Music of the Isle of Man

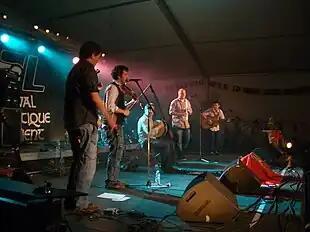
King Chiaullee in Lorient, 2008

The music of the Isle of Man reflects Celtic, Norse and other influences, including those from its neighbours, Scotland, Ireland, England and Wales. The Isle of Man is a small island nation in the Irish Sea, between Great Britain and Ireland (and not part of the United Kingdom).